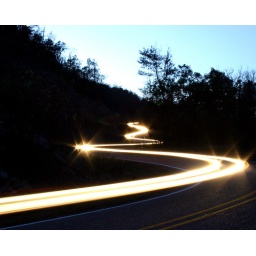
Time lapse of a car coming down road in Arkansas